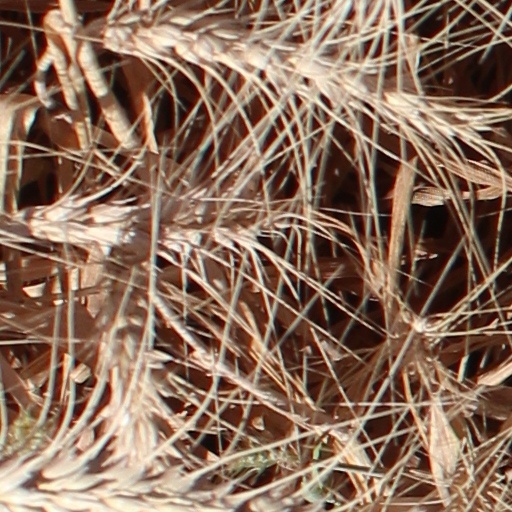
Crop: wheat